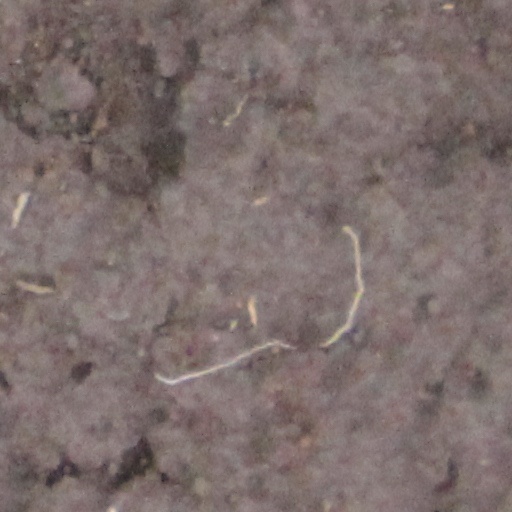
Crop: wheat